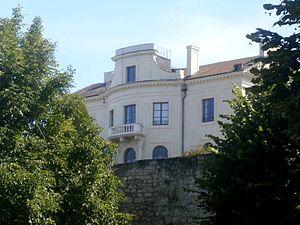
Façade nord (principale) du château Neuf
Cet article recense une partie des monuments historiques d'Indre-et-Loire, en France.
La Leçon d'amour dans un parc est un roman de René Boylesve, publié en 1902.
Candes-Saint-Martin, parfois abrégé « Candes » dans le langage courant, est une commune française du département d'Indre-et-Loire, en région Centre-Val de Loire.